Simbang Gabi

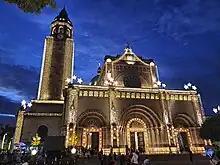
Manila Cathedral decorated with lights for Simbáng Gabí.

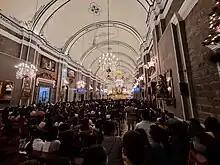
Simbang Gabi at Ibaan Church, Batangas

Liturgically, Simbang Gabi is a series of votive Masses celebrated in honor of the Blessed Virgin Mary. White is the liturgical color authorized solely for Masses celebrated within the context of the novena; violet is used for any other Masses said during the day, as these are still considered part of the Advent season. On Sundays covered by the novena, the propers and readings are taken from the Sunday liturgy but the liturgical color is still white. Filipinos celebrate this Mass with great solemnity and the "Gloria" is sung (which is otherwise forbidden the rest of the day).